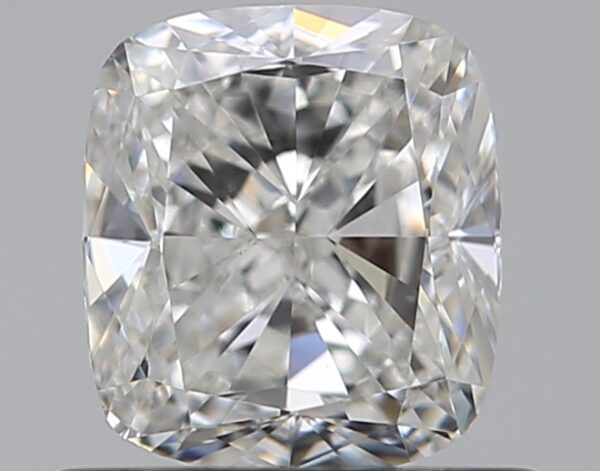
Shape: cushion
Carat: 0.7
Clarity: VS2
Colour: G
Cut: EX
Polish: EX
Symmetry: VG
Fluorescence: N
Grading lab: GIA
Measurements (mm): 5.17 x 4.65 x 3.16